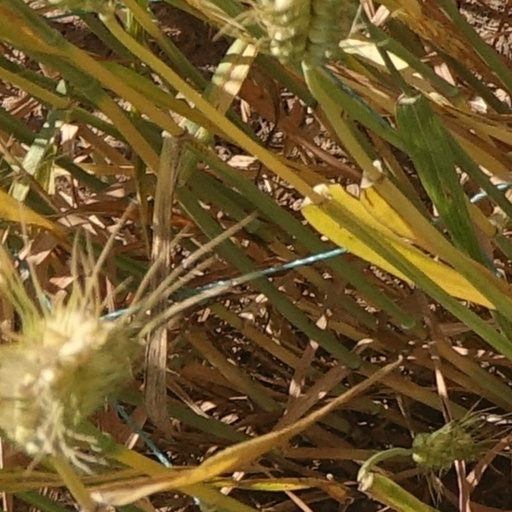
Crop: wheat